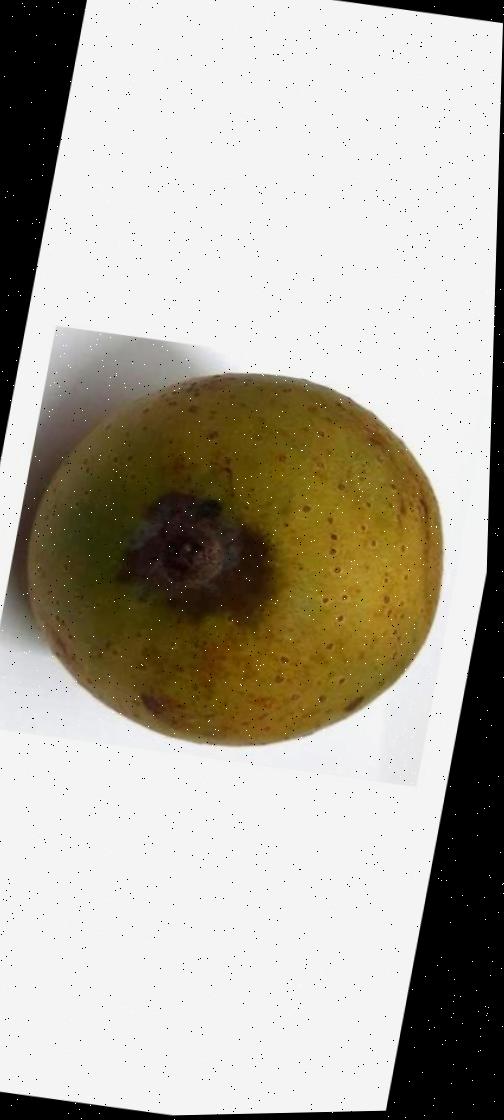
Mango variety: Gourmoti